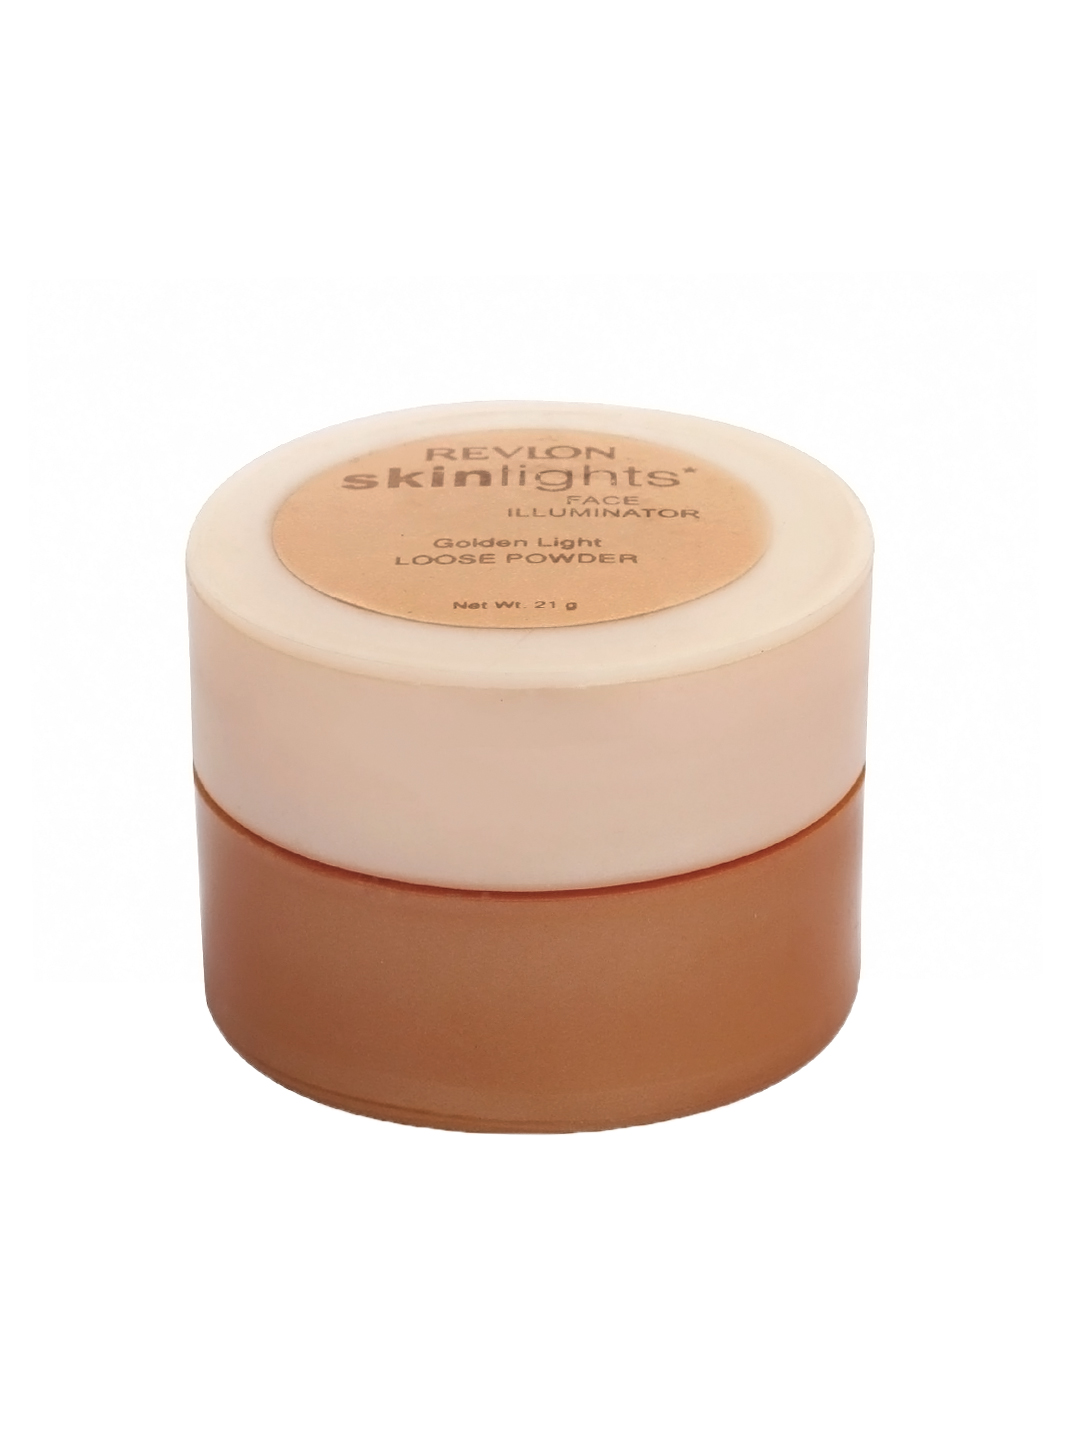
Revlon Skinlights Golden Light Face Illuminator 02
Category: Personal Care / Makeup / Highlighter and Blush
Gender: Women
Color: Skin
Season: Spring 2017
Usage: Casual